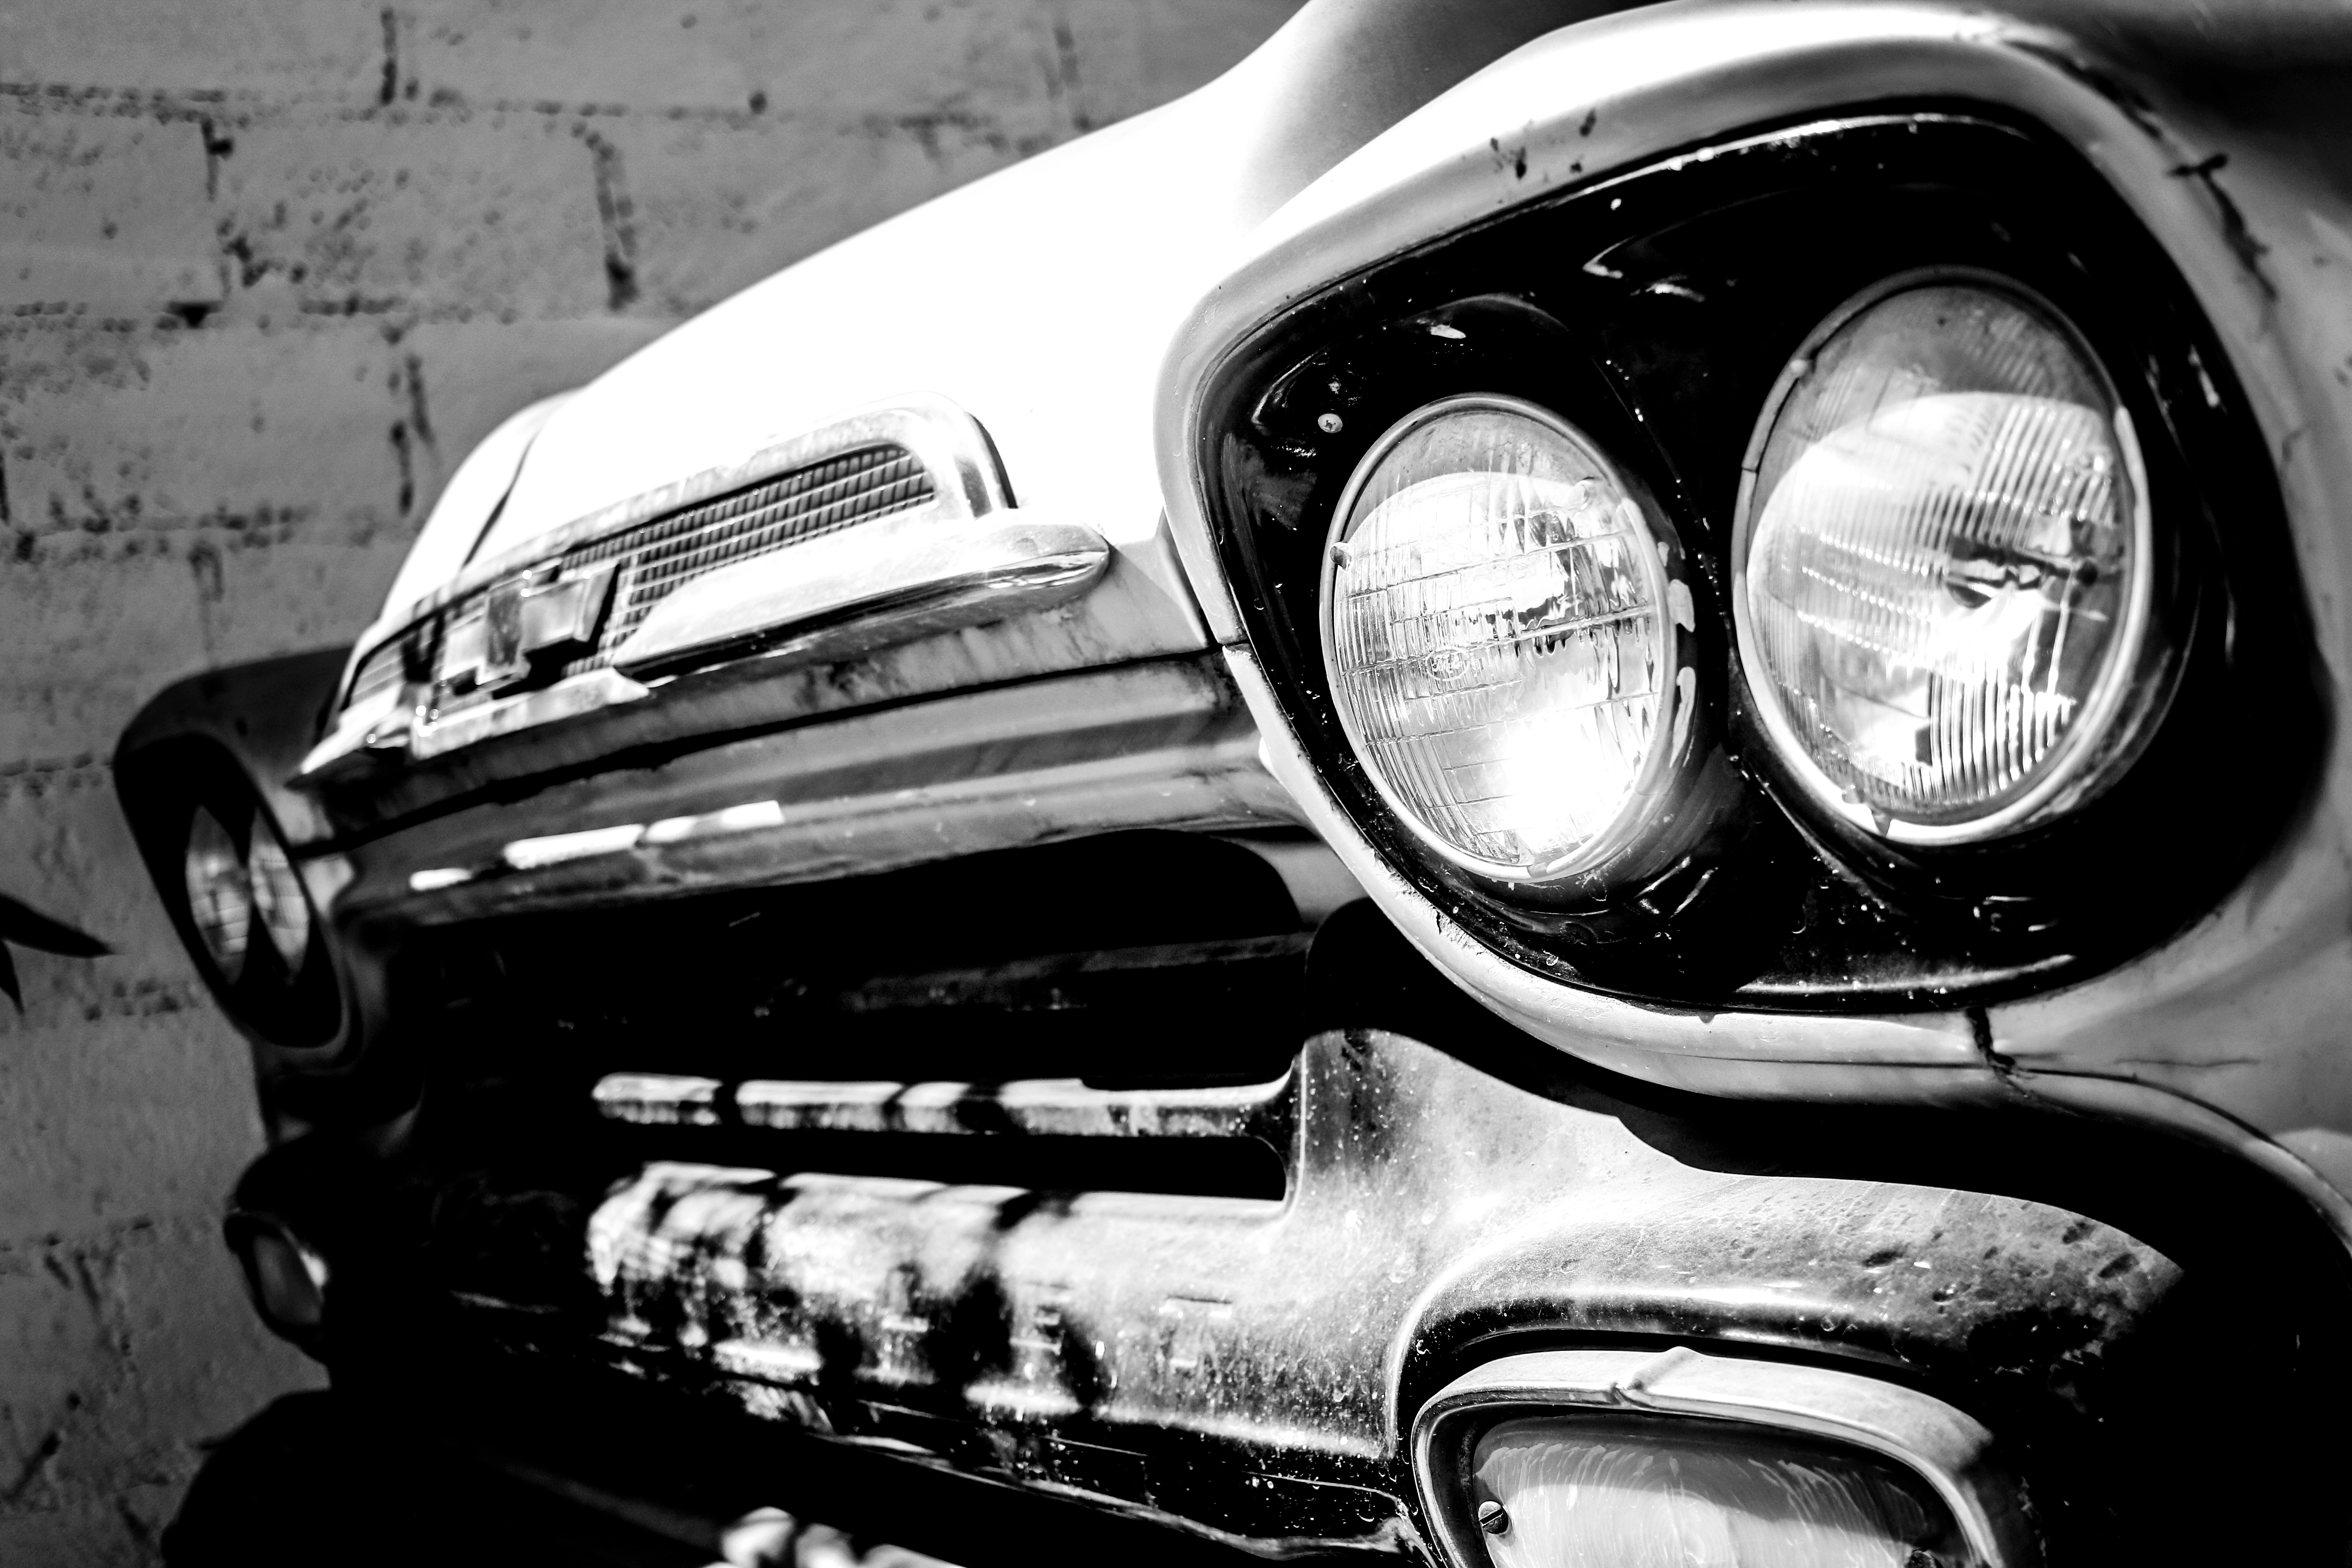
black and white, car, vintage, antique, wheel, automobile, retro, old, transportation, transport, vehicle, auto, monochrome, sports car, motor vehicle, vintage car, bumper, classic, apache, retro car, land vehicle, monochrome photography, automobile make, automotive exterior, automotive design, luxury vehicle, performance car